Saul Bellow

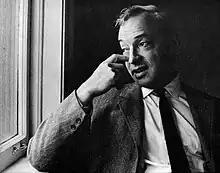
Photo portrait of Bellow from the dust jacket of "Herzog" (1964)

Saul Bellow (born Solomon Bellows; June 10, 1915April 5, 2005) was a Canadian-American writer. For his literary work, Bellow was awarded the Pulitzer Prize, the 1976 Nobel Prize in Literature, and the National Medal of Arts. He is the only writer to win the National Book Award for Fiction three times, and he received the National Book Foundation's lifetime Medal for Distinguished Contribution to American Letters in 1990.